Yostin Salinas

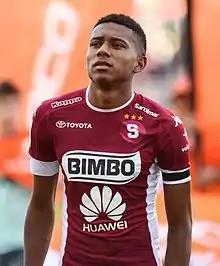
Salinas with Saprissa in 2017

Yostin Salinas (born 14 September 1998) is a Costa Rican professional footballer who plays for Sporting San José.